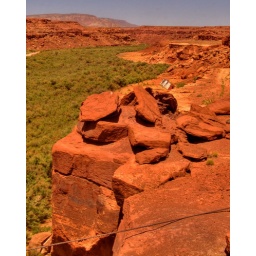
A shot looking up the river from the bridge in the next pic.